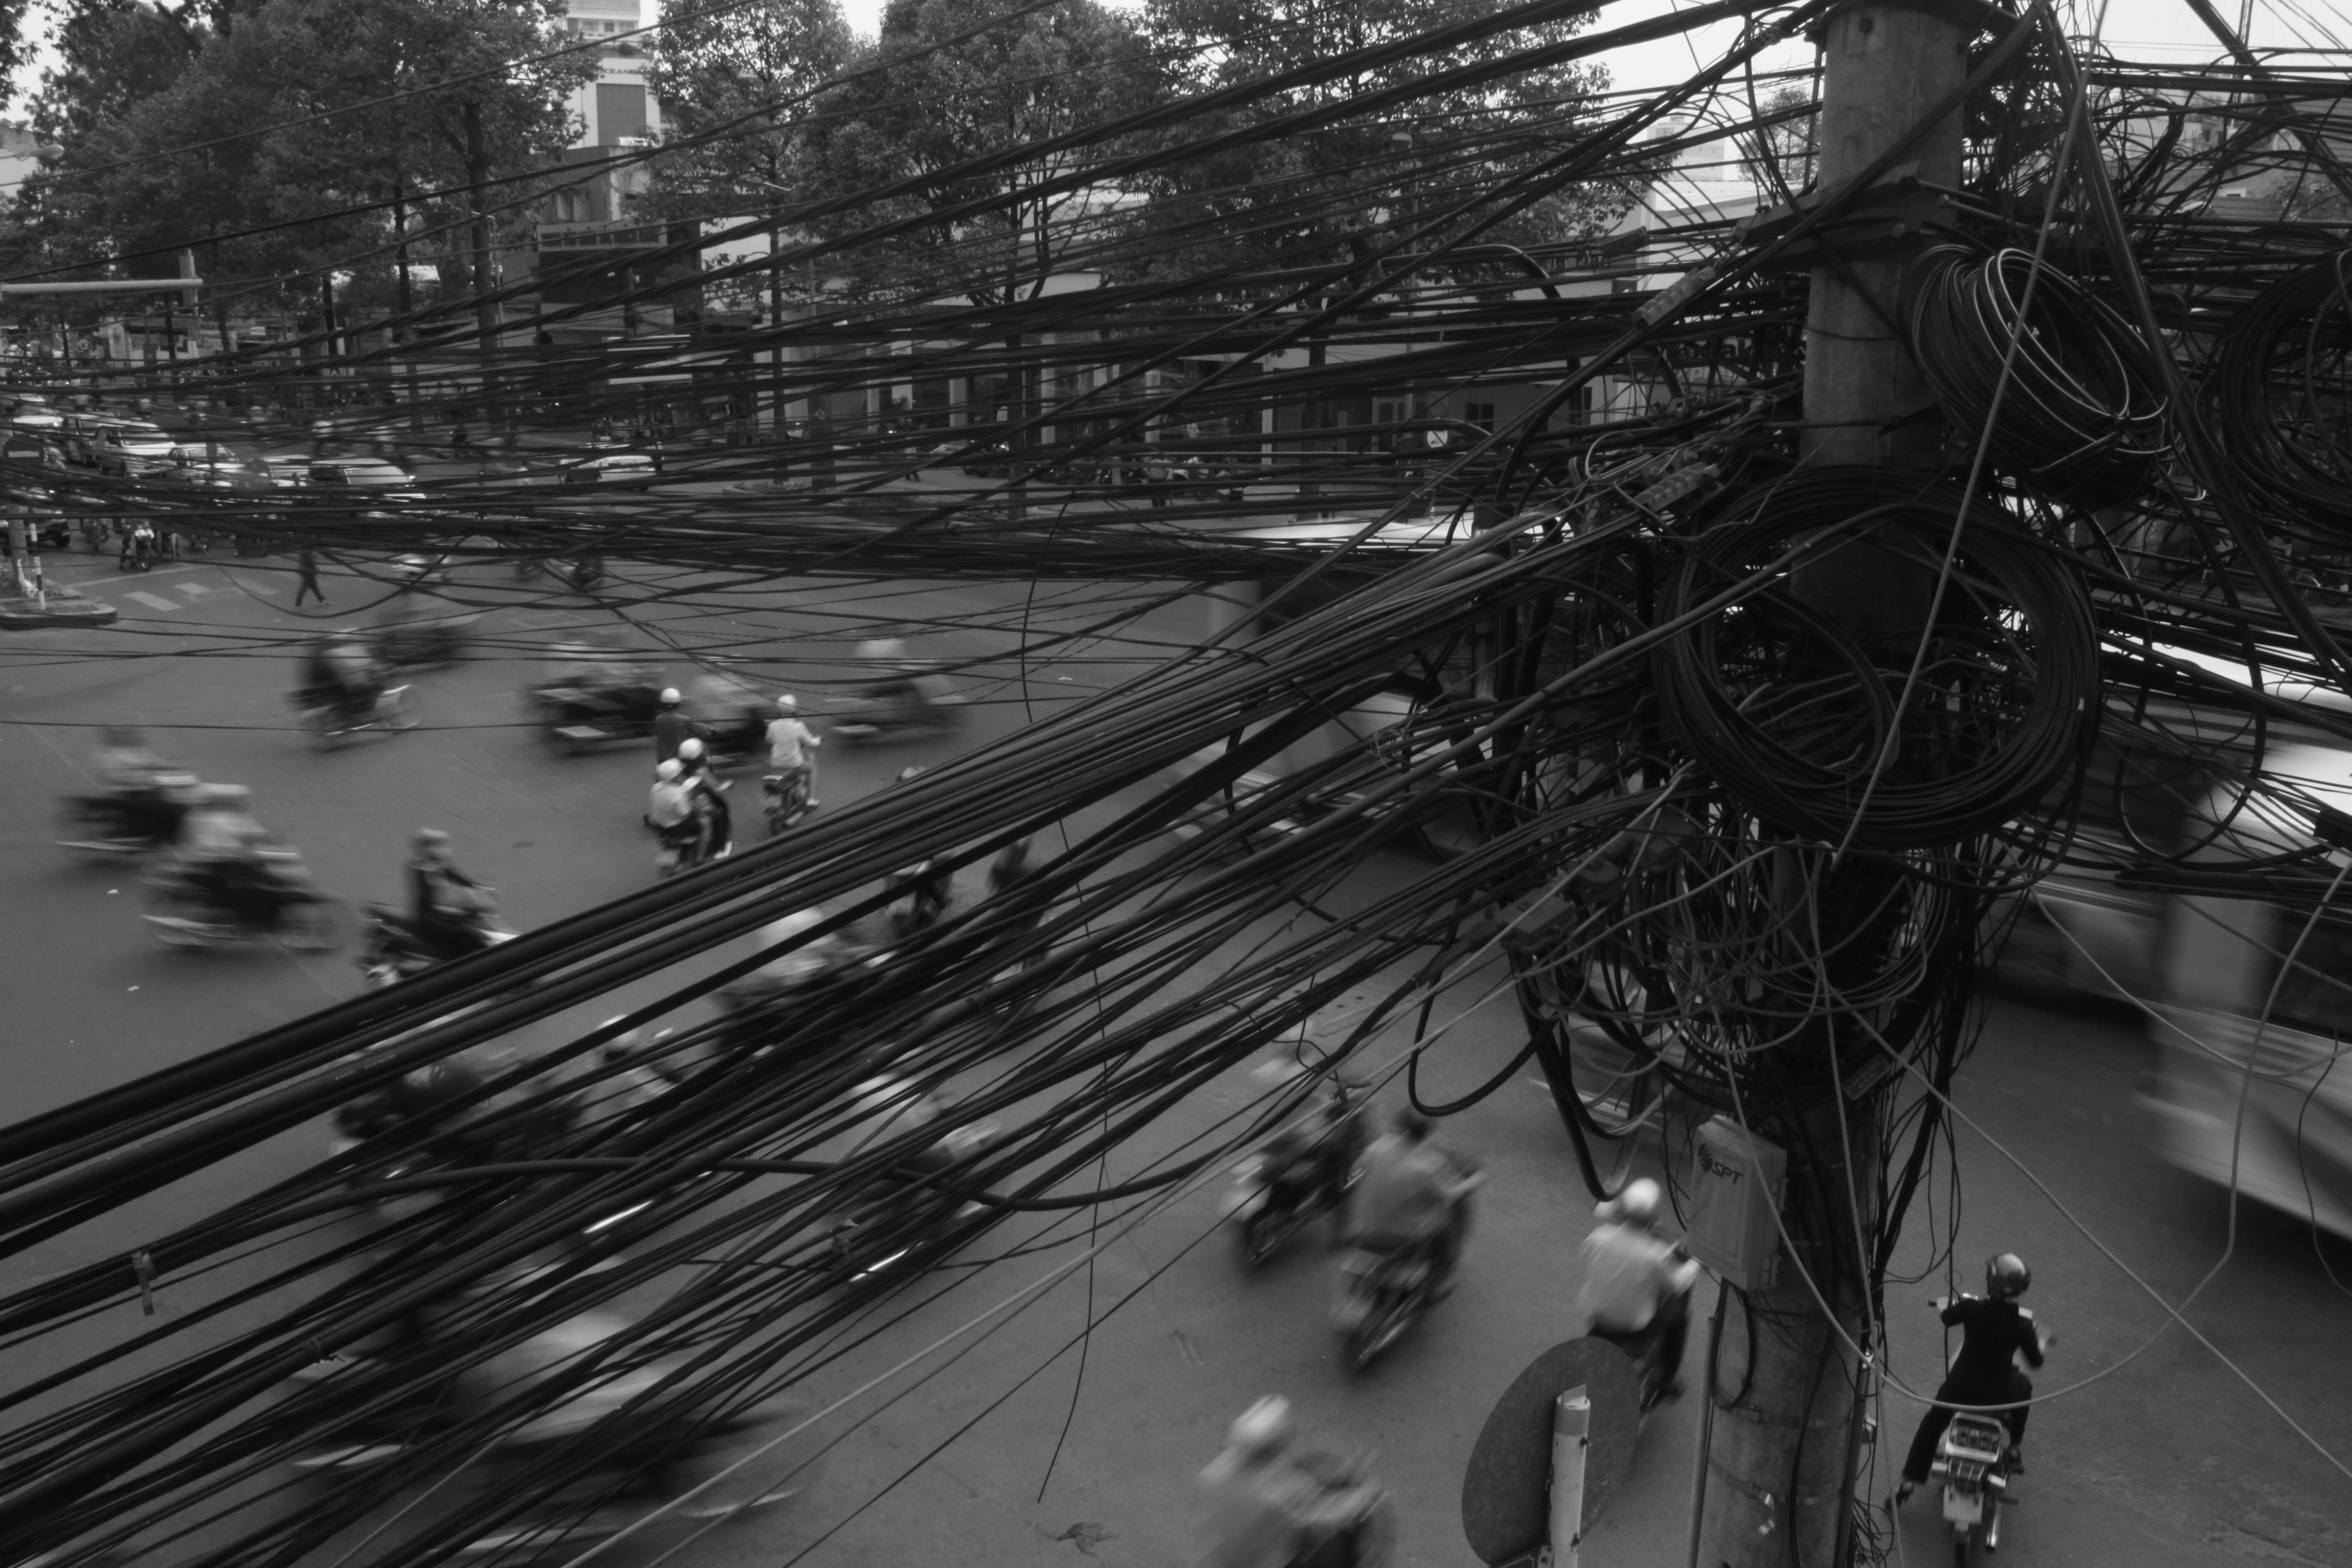
snow, winter, black and white, bridge, street, photography, cityscape, reflection, weather, black, monochrome, urban area, monochrome photography